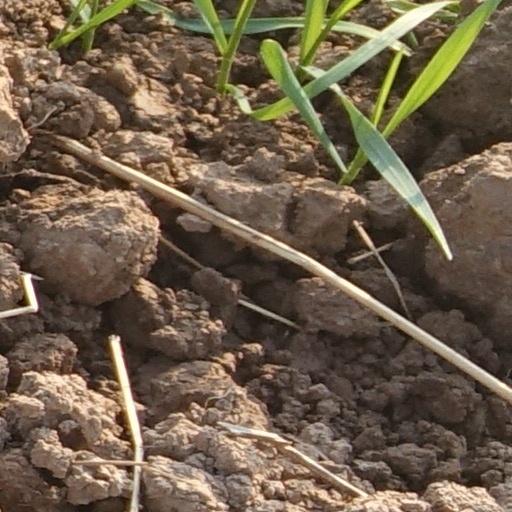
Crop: wheat